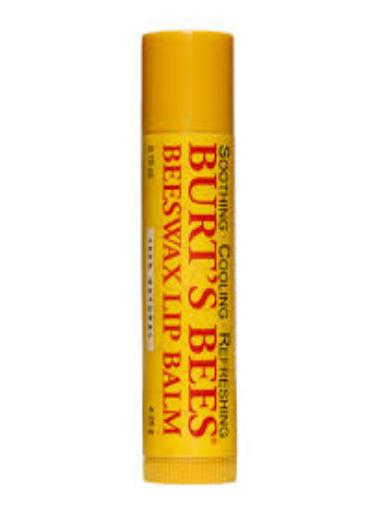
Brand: Burt's Bees
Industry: Necessities